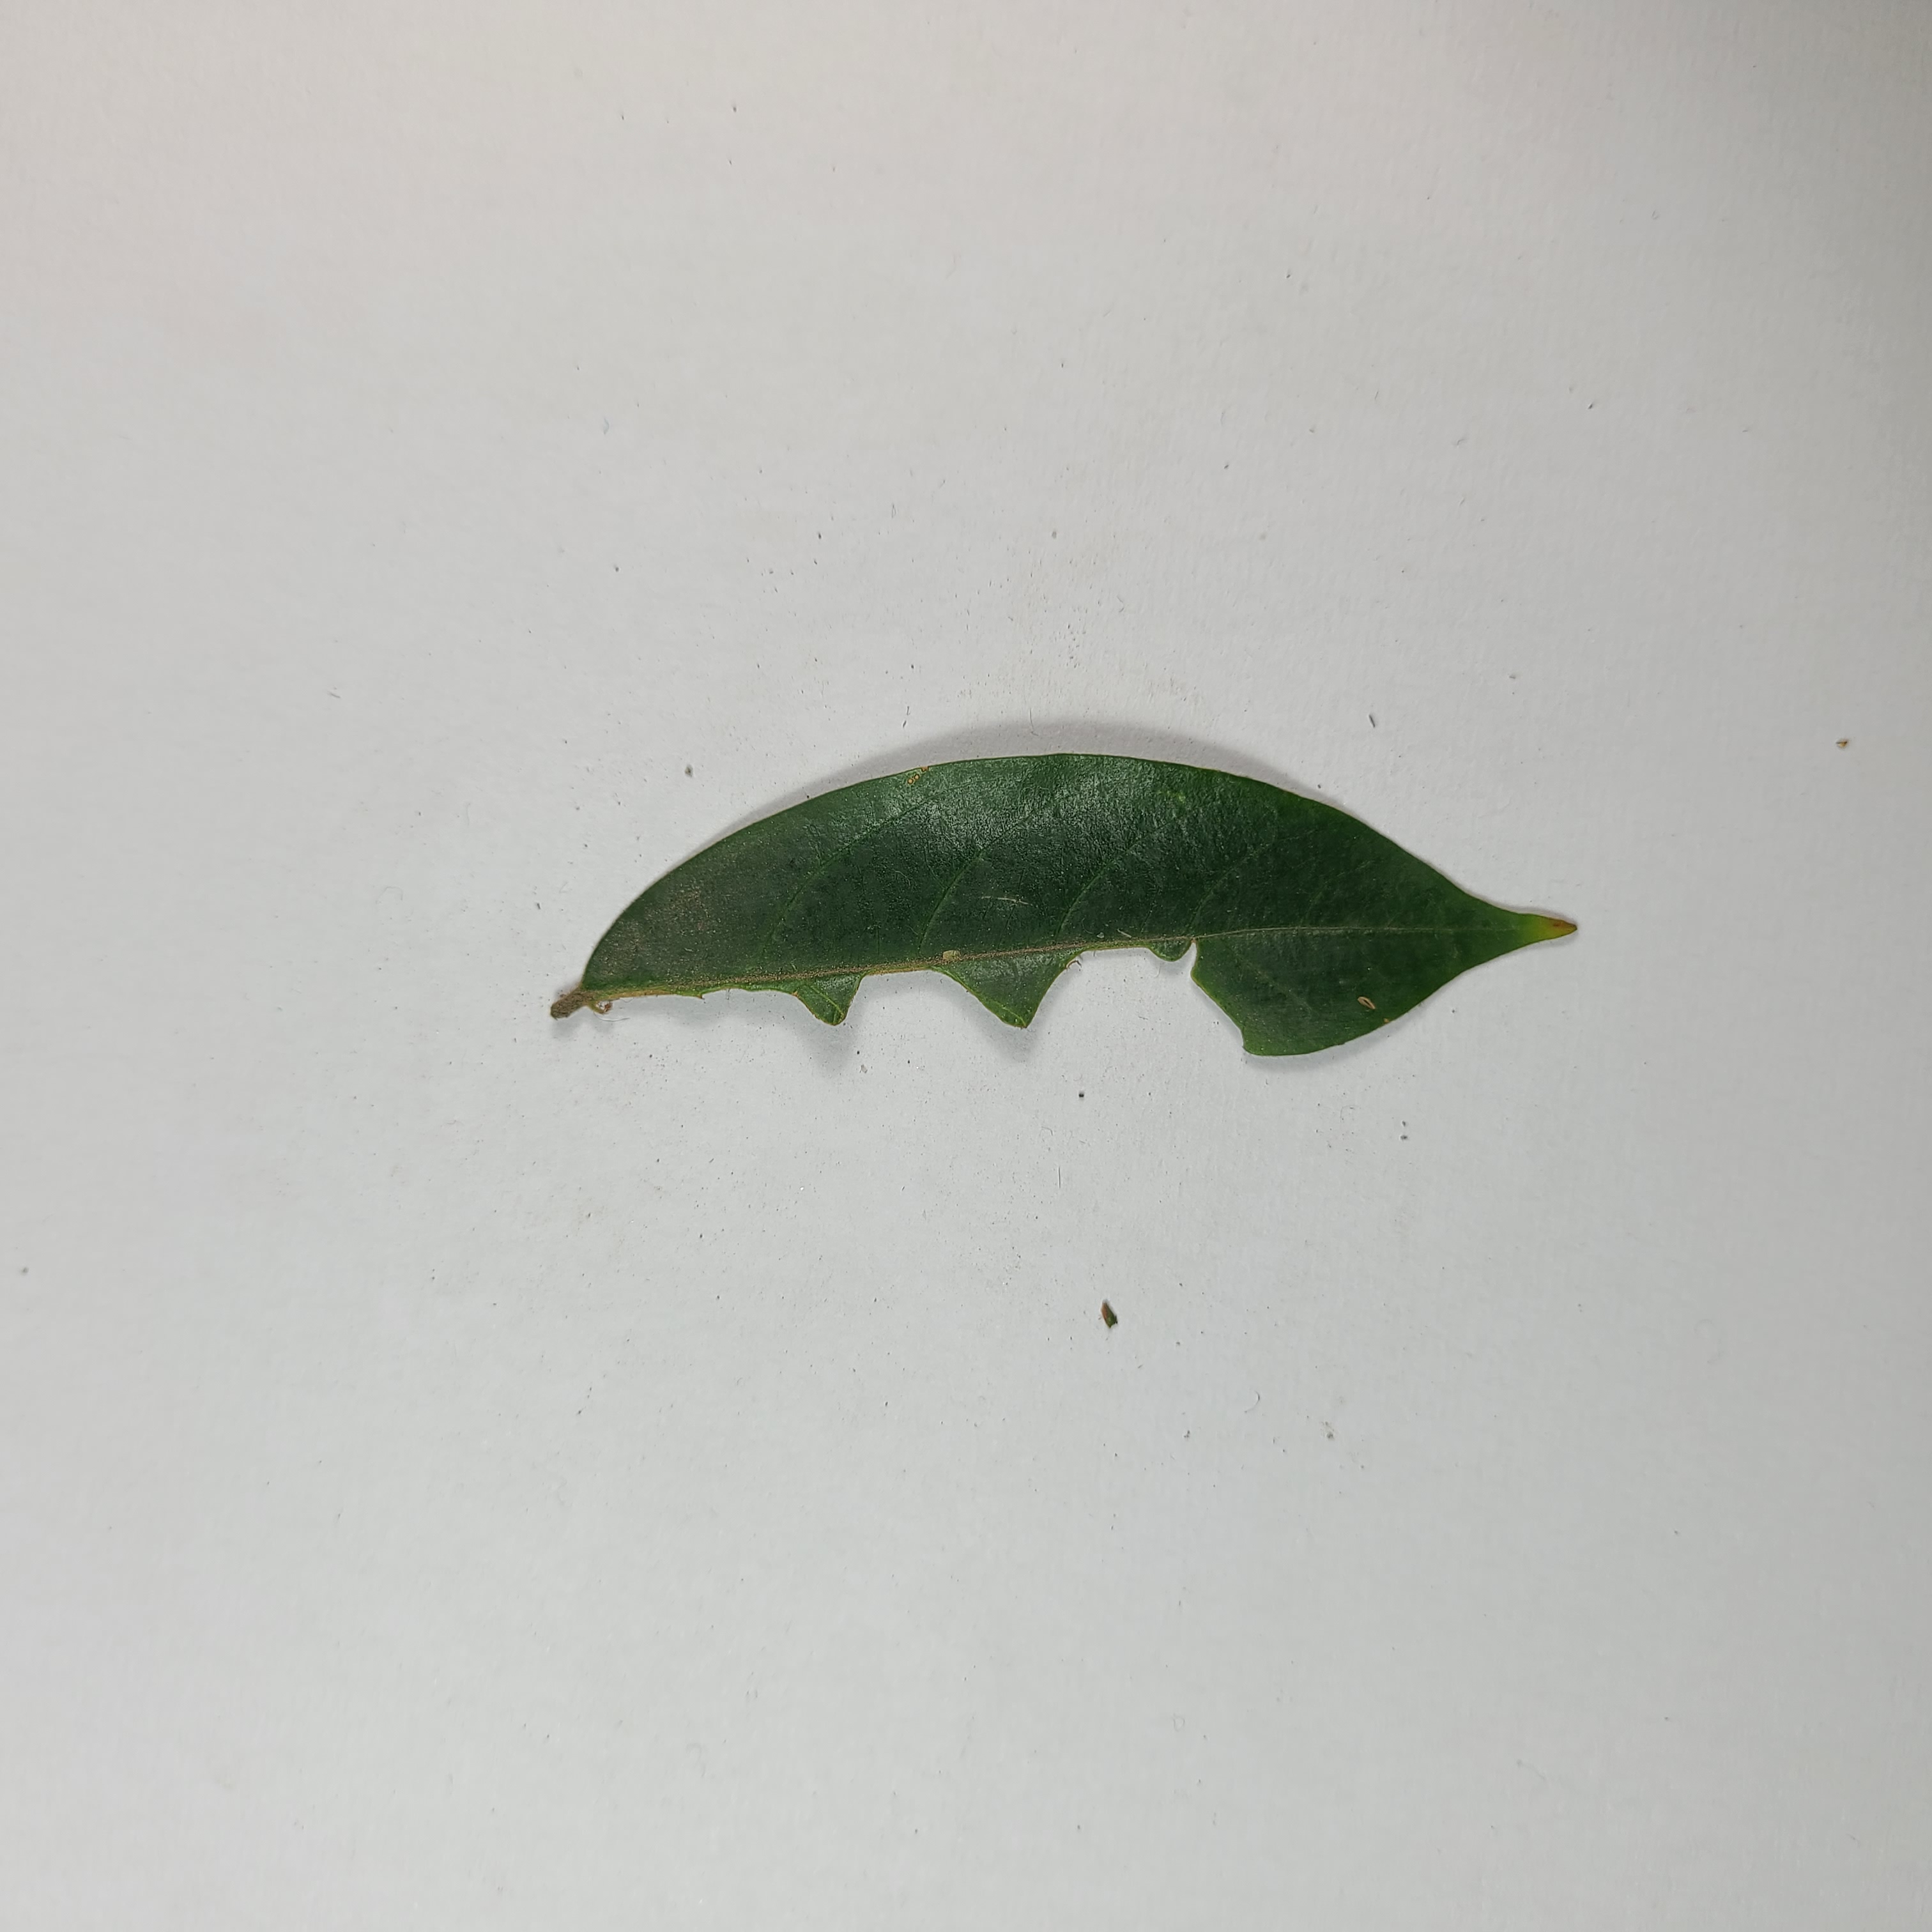
Label: Insect Hole leaves